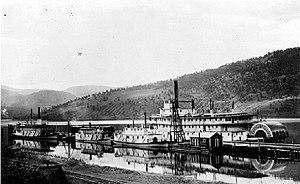
Le SS York était un petit steamer qui transportait des marchandises sur le lac Okanagan et le lac Skaha. Le York a été construit en 1902 par Bertram Iron Works of Toronto et assemblé à Okanagan Landing. Il était préfabriqué avec une coque en acier. C'était une petite unité en comparaison des autres bateaux du lac ; le York mesurait seulement 88 pieds par 16. Il pouvait transporter 134 tonnes de marchandises et embarquer jusqu'à 90 passagers.
Okanagan Landing était une colonie sans personnalité juridique et un port de bateaux à vapeur au nord du Lac Okanagan en Colombie-Britannique. Situé au sud-ouest de la ville de Vernon, il était la gare terminus pour le Chemin de Fer Shuswap et Okanagan et il servait comme port et chantier naval pour les bateaux à vapeur qui opéraient au sud, ainsi qu'une cale de barges.